No. 129 Squadron RAF

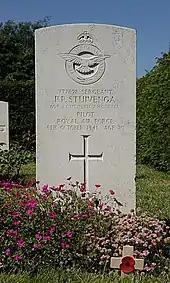
Grave in Chichester, England, of Sgt Patrick Stuivenga, from Southern Rhodesia, who was a pilot in 129 Squadron, and died in 1941

No. 129 Squadron was reformed on 16 June 1941 at RAF Leconfield equipped with Spitfires.